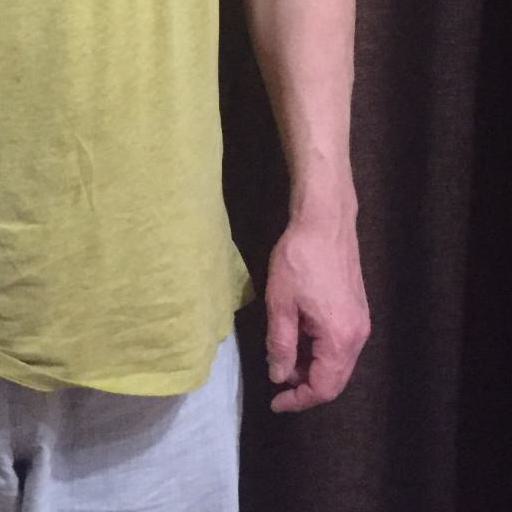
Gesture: no_gesture